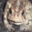
Label: frog